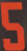
Number: 5